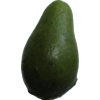
Label: green_avocado